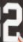
Number: 2